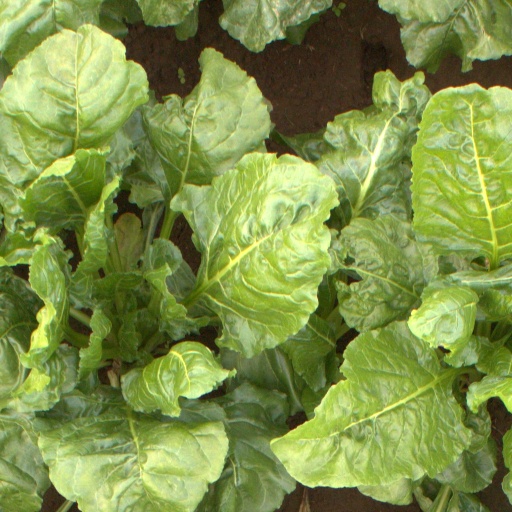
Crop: sugar beet